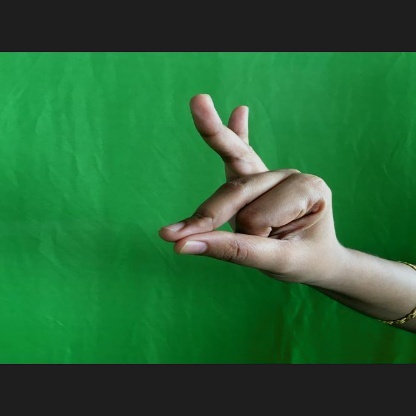
Mudra: Bramaram